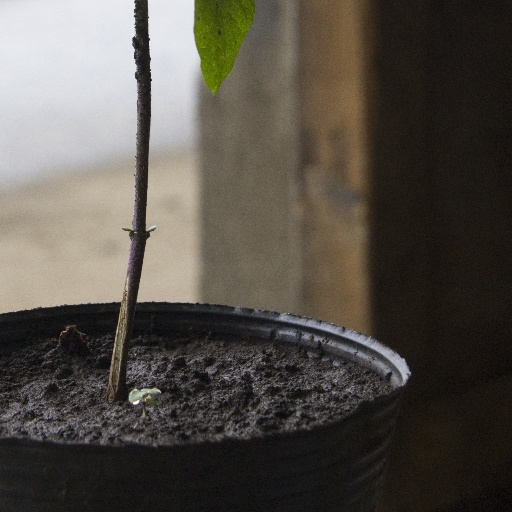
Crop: soybean